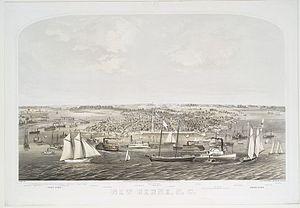
La bataille de New Bern a lieu le 14 mars 1862, près de la ville de New Bern, pendant la guerre de Sécession. C’est la troisième opération de la campagne de Burnside en Caroline du Nord, après la bataille de Roanoke Island et la bataille d'Elizabeth City.